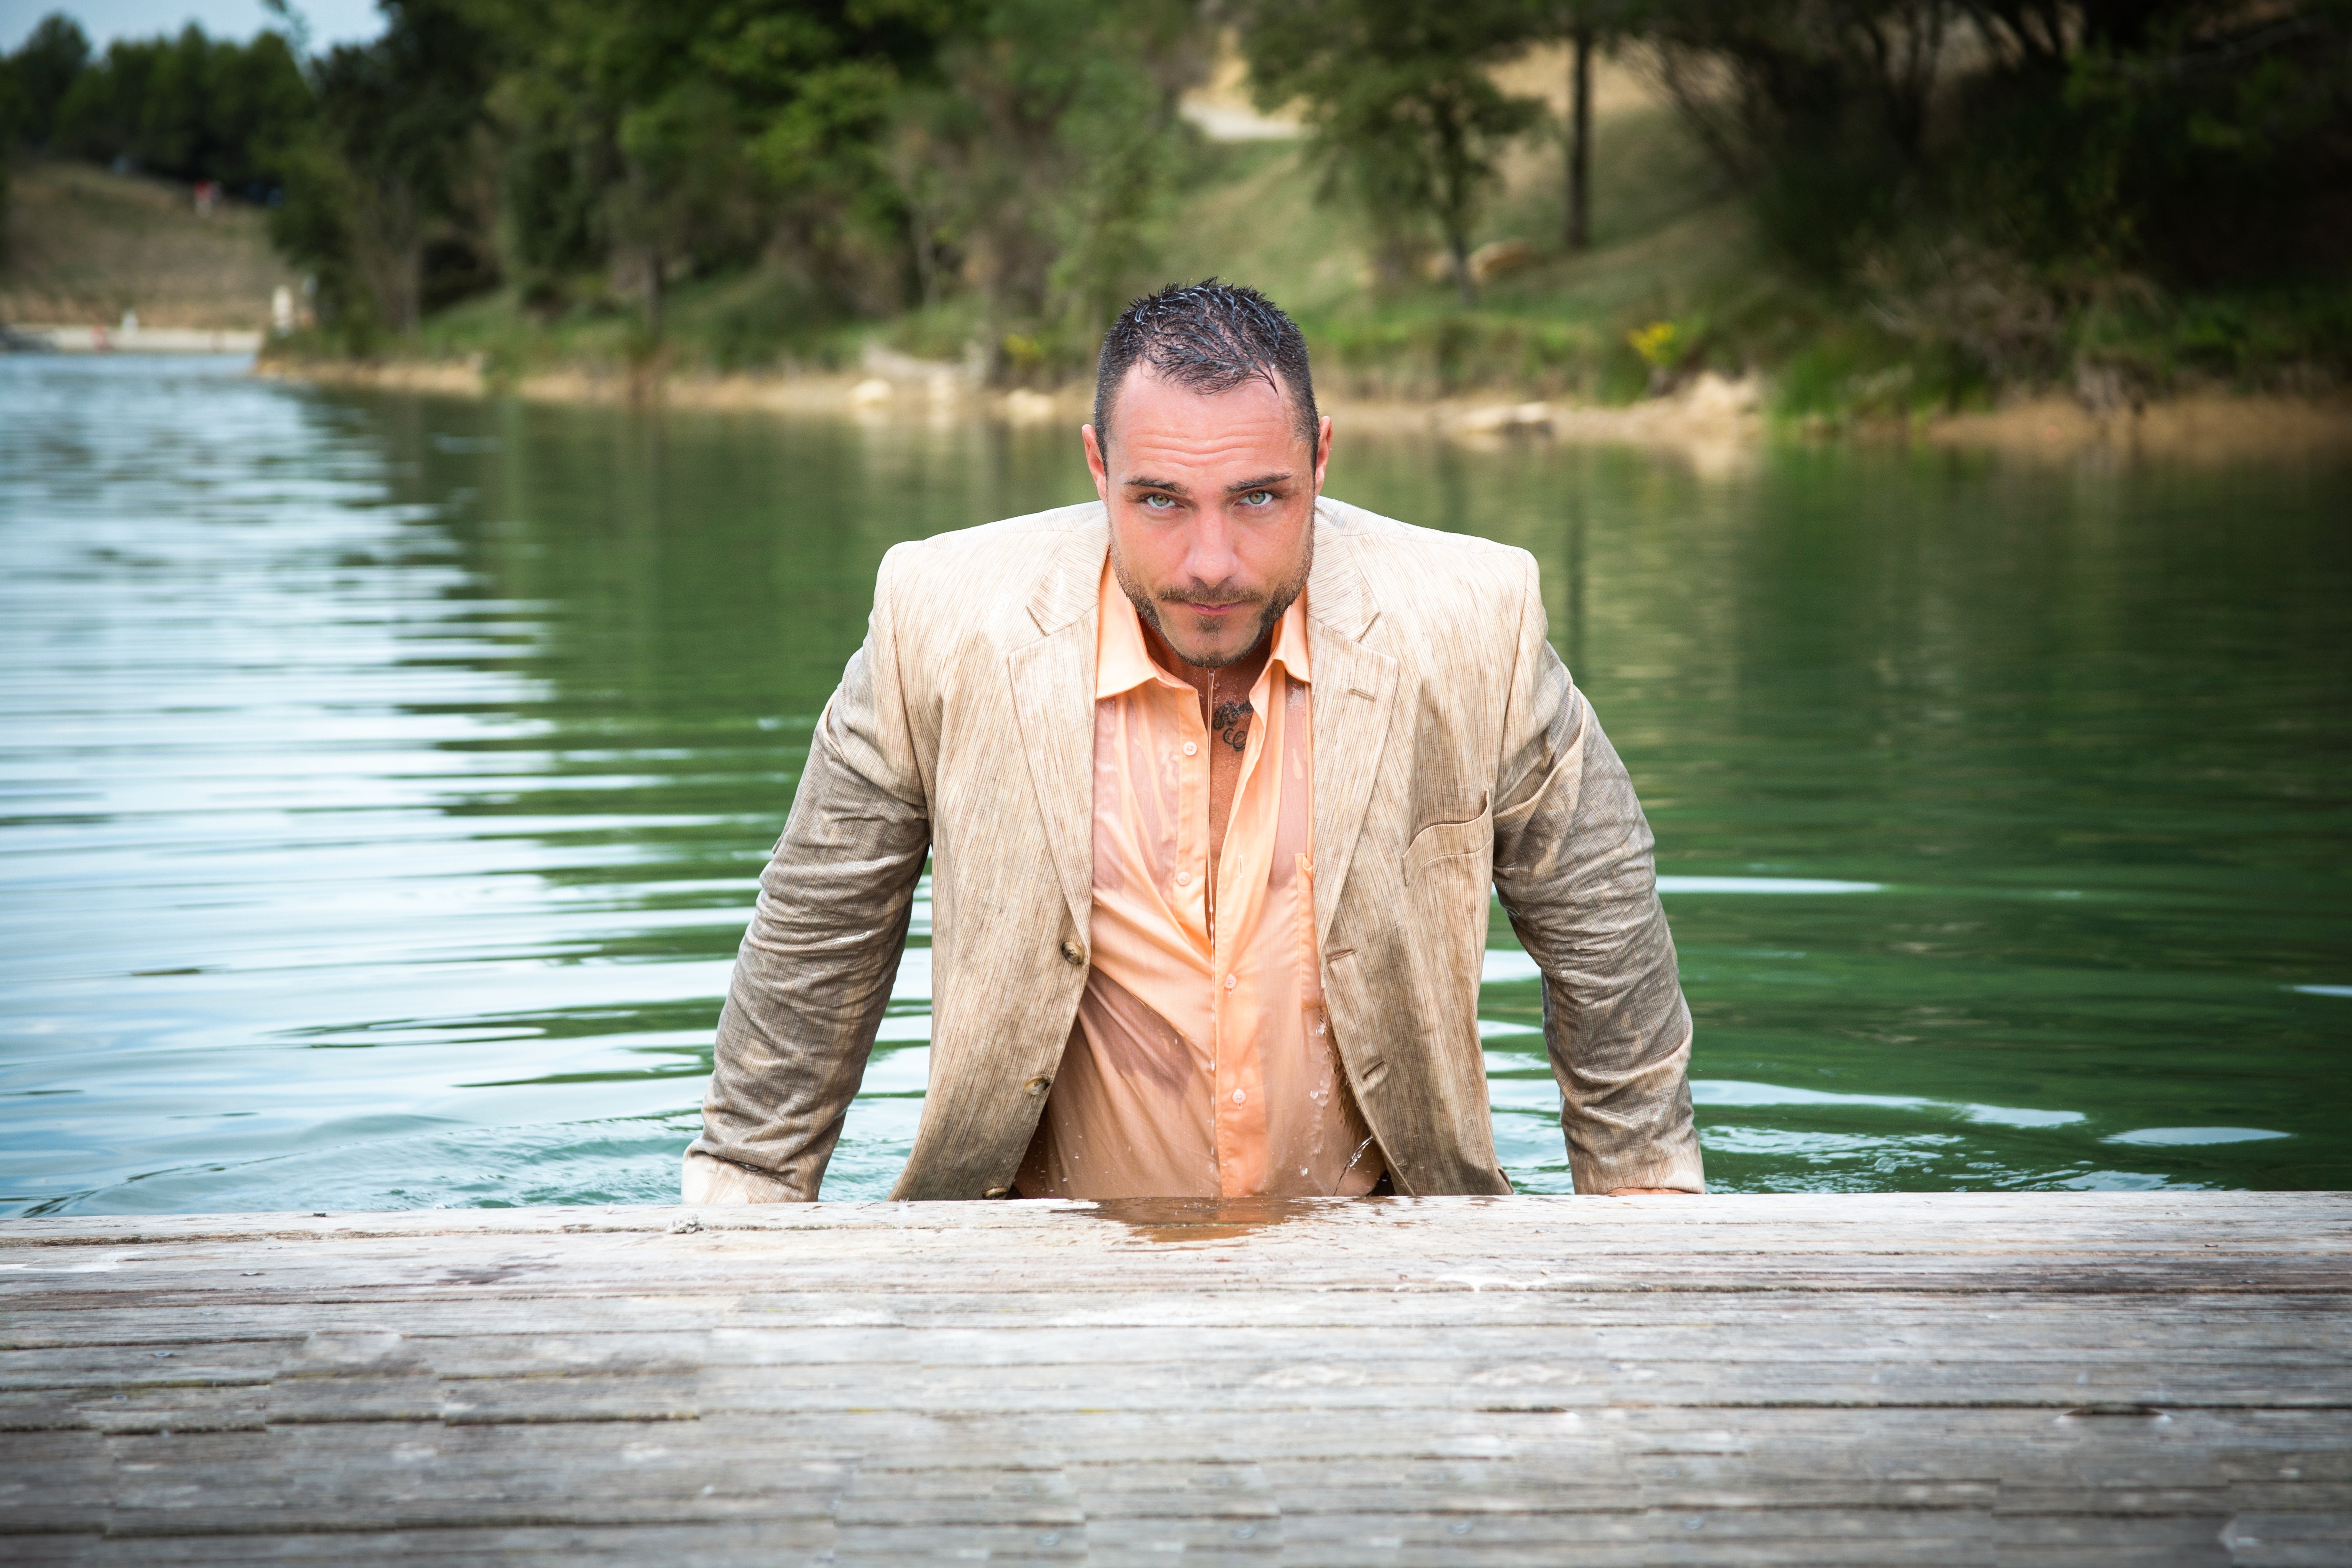
man, nature, people, river, male, model, holiday, ceremony, relaxation, photograph, costume, wetswimmong, in rags